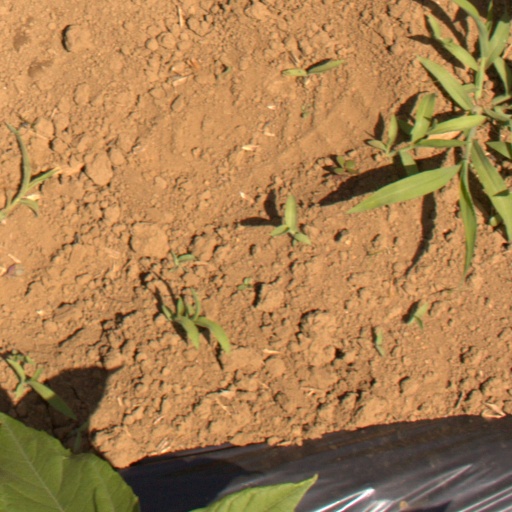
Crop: Jerusalem artichoke